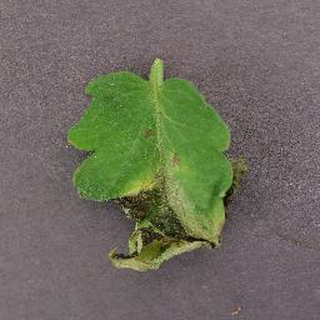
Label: tomato_late_blight